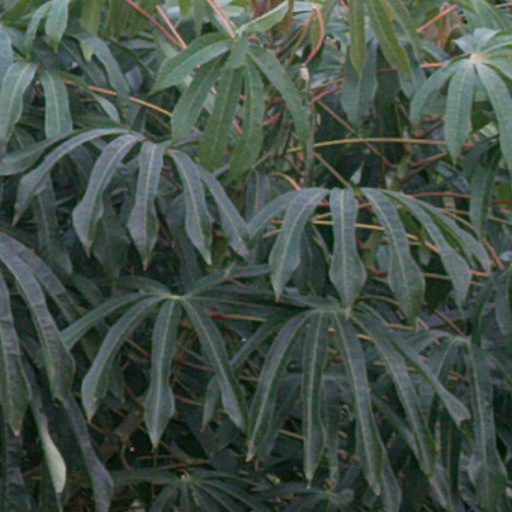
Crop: cassava